Masters of Money

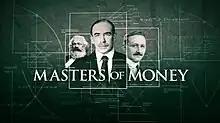
Title screenshot

Masters of Money is a 2012 British documentary series produced by the BBC. The programme premiered on BBC Two from 17 September to 1 October 2012 and is presented by Stephanie Flanders, who was then the BBC economics editor. Dominic Crossley-Holland served as the executive producer of the programme. The Open University worked in partnership with the BBC to produce the series.